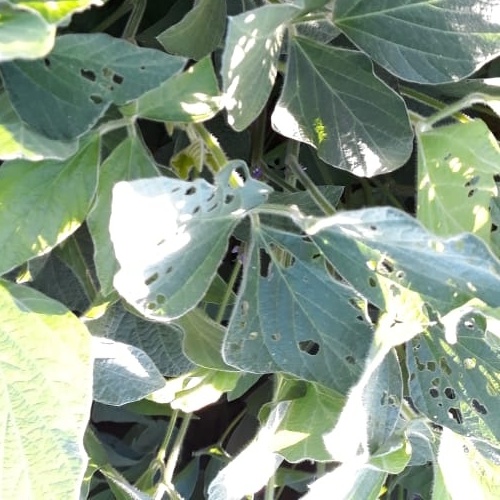
Label: Caterpillar